Olaide Olaogun

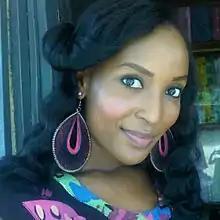

Olaide Olaogun or Olaide Omolola Olaogun Emmanuel (born July 9, 1986) is a Nigerian film actor and model. She was a former Lux ambassador.